Alexander Berghaus

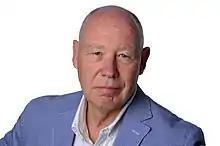

Alexander Berghaus is a German specialist in otorhinolaryngology and a university professor of otorhinolaryngology at the Ludwig Maximilian University of Munich (LMU).